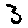
Label: 3